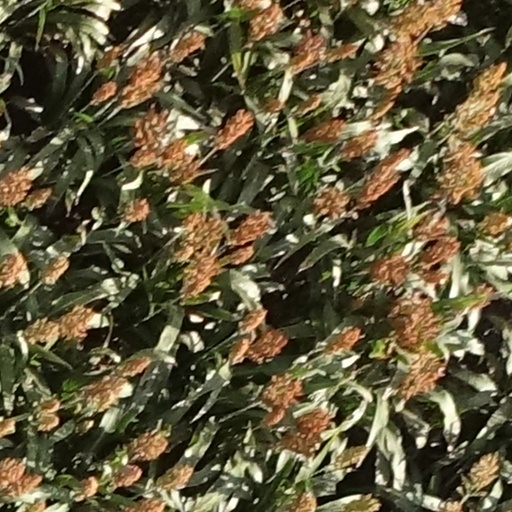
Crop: sorghum